Vitja (band)

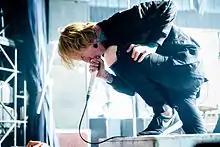
David Beule in 2015

The interviewer at "Dearly Demented" attributed the group to the metalcore scene, but also to the djent scene. Andreas Kuhlmann of the "Ox-Fanzine" describes the music as comparable to Veil of Maya and Volumes. "Rock Hard" magazine's Volkmar Weber describes Vitja as one of many "Metalcore/Djent hybrids".